José María Pino Suárez

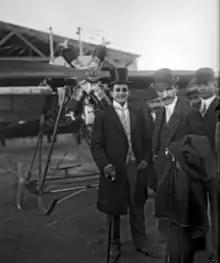
Pino Suárez visits the Aerial Exhibition, accompanied by Gerald Brandon, a journalist.

Since 1904 Pino Suárez had liquidated his partnership with his father-in-law and had decided to reinvest his capital in the foundation of "El Peninsular", a newspaper from which he would criticize the monopoly headed by Olegario Molina.